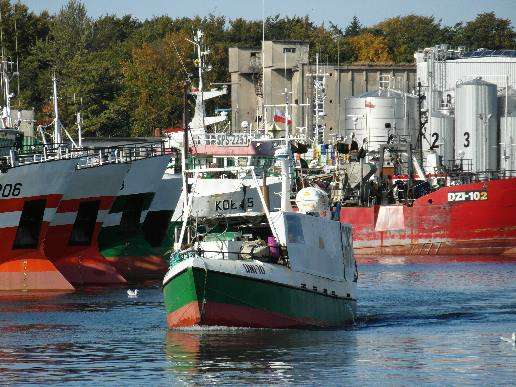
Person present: No